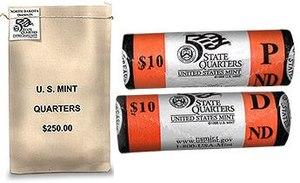
Le Coinage Act of 1965 est une loi américaine qui élimine l'argent des pièces de dix cents et d'un quart de dollar en circulation aux États-Unis. Elle réduit également la teneur en argent du demi-dollar de 90 à 40 pour cent ; l'argent du demi-dollar est ensuite éliminé par une loi de 1970.